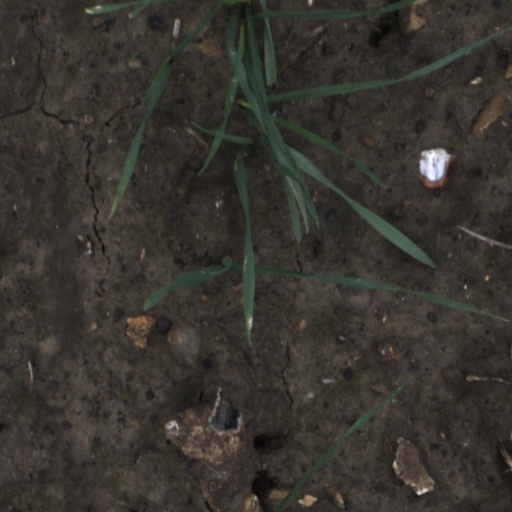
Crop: wheat